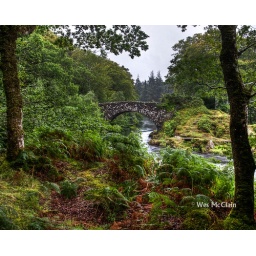
Old stone bridge in rural Scotland